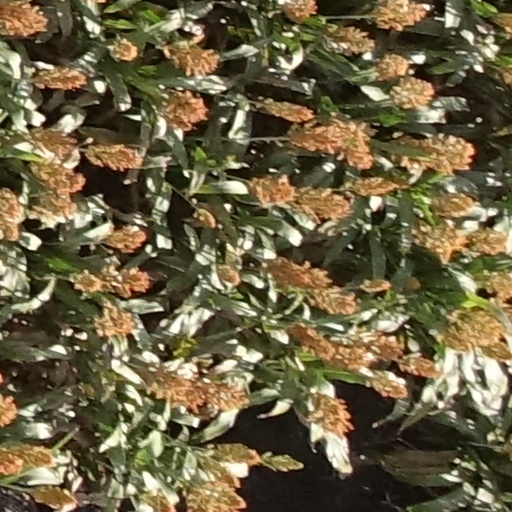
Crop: sorghum